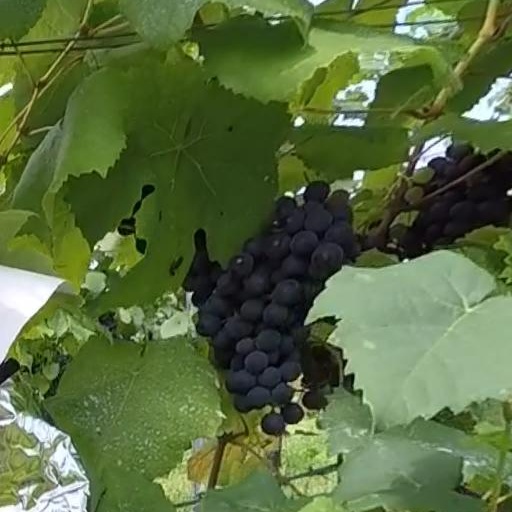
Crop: grape